KH-7 Gambit

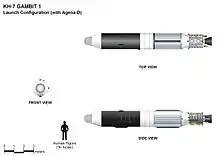
A KH-7 GAMBIT-1 launch configuration (with Agena D service module).

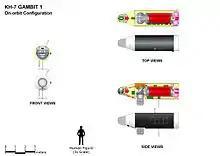
A KH-7 GAMBIT-1 on-orbit configuration (w/o Agena D service module).

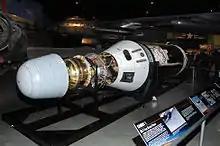
A KH-7 GAMBIT in launch configuration on display at the National Museum of the United States Air Force in Dayton, Ohio.

A feasibility study for the Geodetic Orbital Photographic Satellite System reveals three subsystems for U.S. optical reconnaissance satellites in the 1960s: the Orbital (or Orbiting) Control Vehicle (OCV), the Data Collection Module (DCM), and the Recovery Section (RS). For the KH-7, the DCM is also called the Camera Optics Module (COM), and is integrated in the OCV, which has a length of and a diameter of .